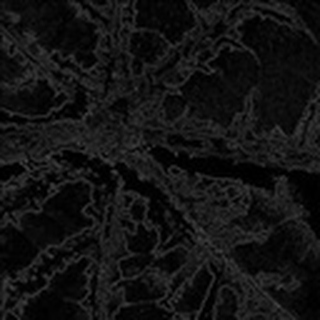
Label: cotton_bacterial_blight